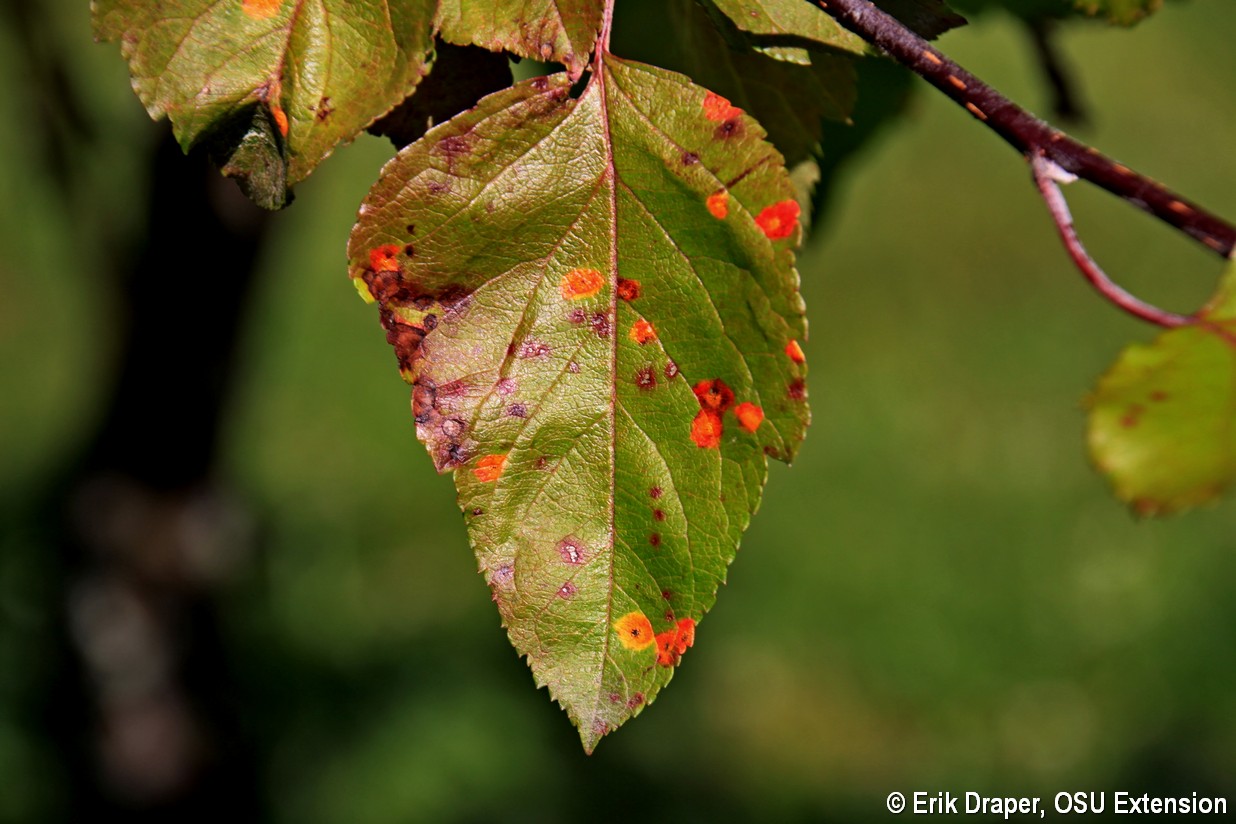
Labels: Apple rust leaf